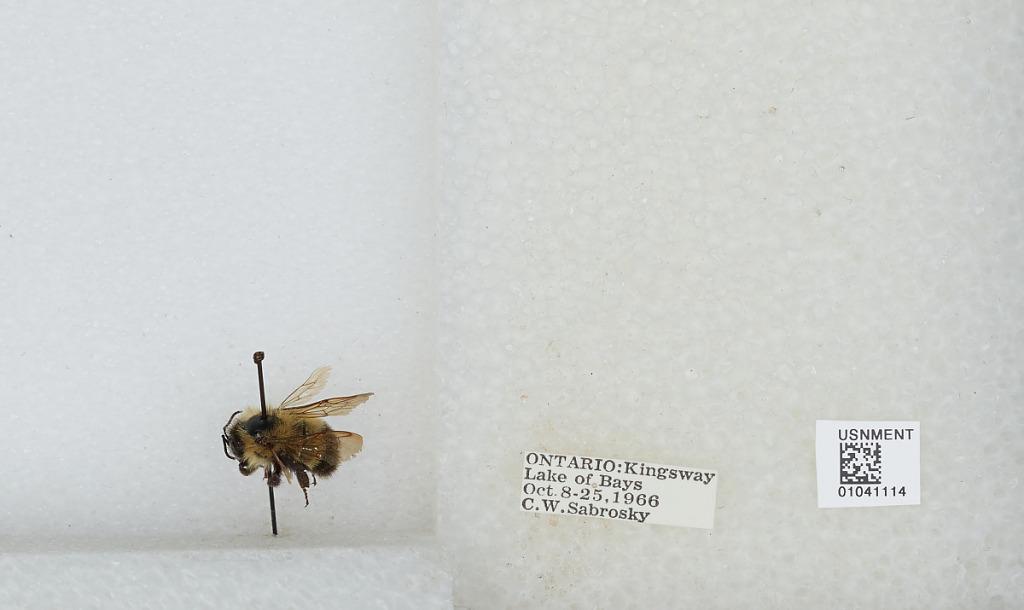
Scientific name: Bombus sp.
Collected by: C. Sabrosky
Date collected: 1966-10-8
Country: Canada
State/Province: Ontario
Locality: Kingsway Lake of Bays
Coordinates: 45.1643, -79.1027